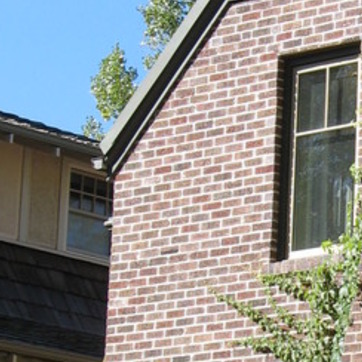
Material: brick